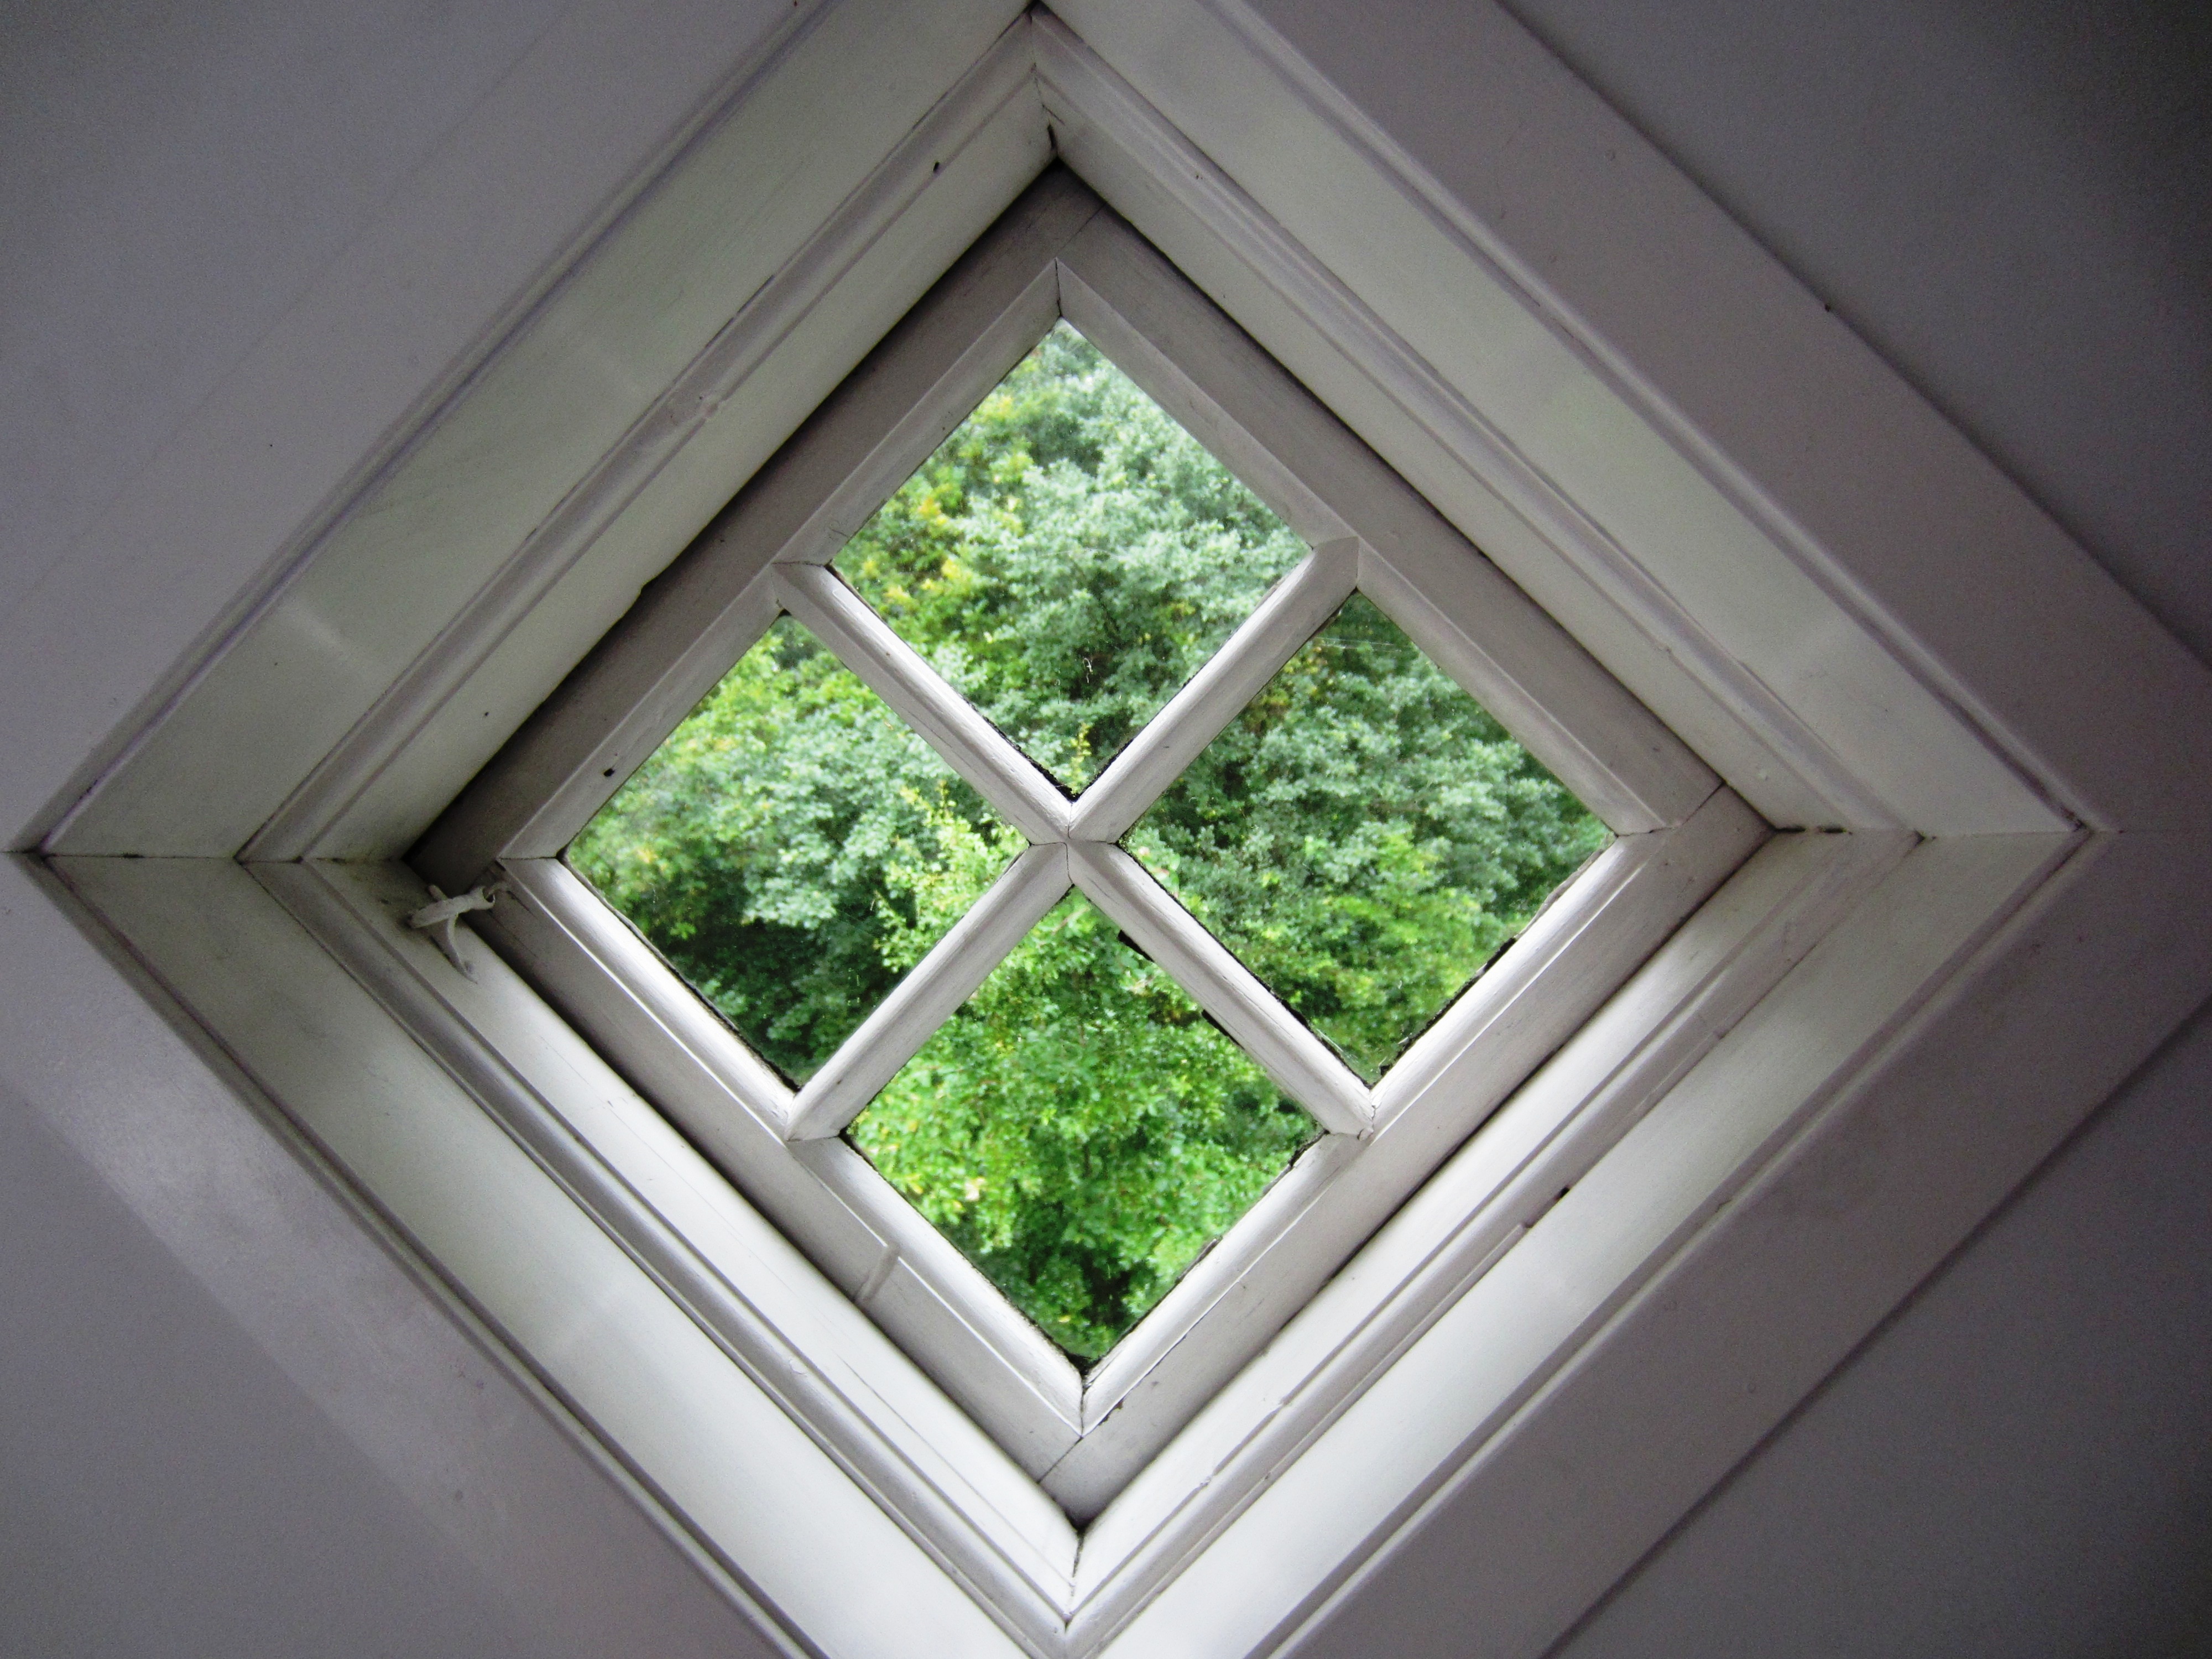
house, window, ceiling, facade, interior design, molding, siding, daylighting, peephole, window covering, sash window, niels bugge's hotel